Women's football in Turkey

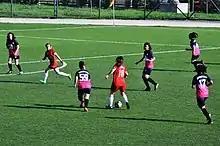
Silivri Alibey Spor (red) vs Tekirdağ G.H.S.K. (navy/purple) in the 2019–20 season match of the Turkish Women's Third League.

The Turkish Women's Third Football League was a regional league and is composed of fifteen groups with five to six teams each, making a total of 85 women's teams.